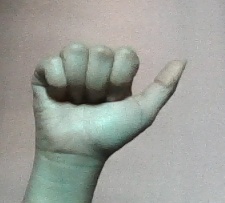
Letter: dhad